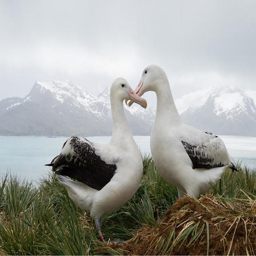
the largest animals of their kind